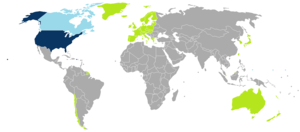
Le programme d'exemption de visa est un programme du gouvernement fédéral des États-Unis permettant aux citoyens des pays concernés de voyager aux États-Unis, y compris en cas de transit, pour une période maximale de 90 jours sans devoir obtenir un visa préalablement. Une demande dans le système électronique d'autorisation de voyage dûment autorisée est néanmoins requise. Il faut également disposer d'un passeport conforme aux critères.